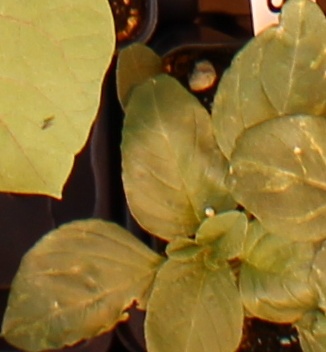
Label: Redroot Pigweed